Orway

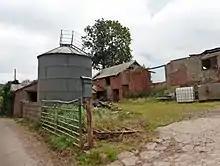
Outbuildings at Orway Farm

Orway is a small hamlet, approximately 1.5 miles squared, situated just on the edge of the Blackdown Hills in Devon, United Kingdom. It is located in the parish of Kentisbeare, near Cullompton.